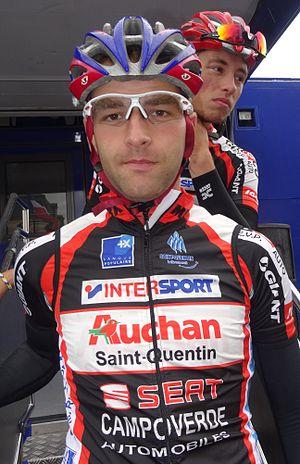
Reportage photographique réalisé le dimanche 13 juillet à l'occasion du départ et de l'arrivée de la Ronde pévéloise 2014 à Pont-à-Marcq, Nord-Pas-de-Calais, France.
Quentin Tanis, né le 27 mars 1990 à Wignehies, est un coureur cycliste français, membre de l'équipe Entente Cycliste de Wallonie.
Le Vélo Club amateur de Saint-Quentin est un club de cyclisme basé à Saint-Quentin, dans le département de l'Aisne en France. Il fait partie de la Division nationale 2 de la Fédération française de cyclisme en cyclisme sur route. Le VC amateur Saint-Quentin a aussi une équipe cadet et junior en centre de formation au lycée Condorcet.